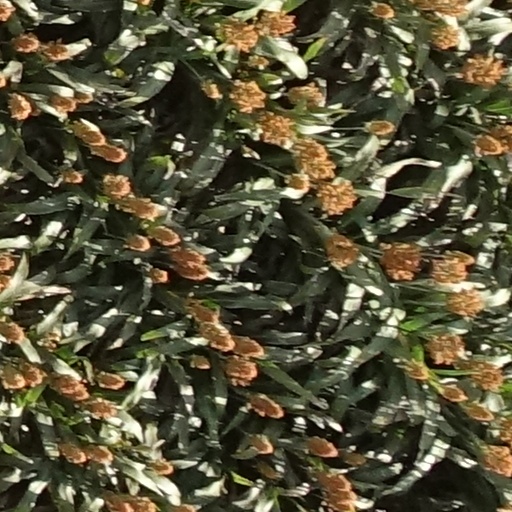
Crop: sorghum